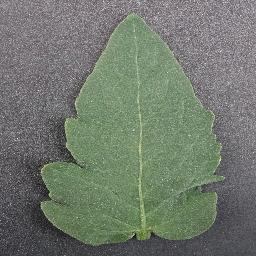
Label: Tomato___healthy